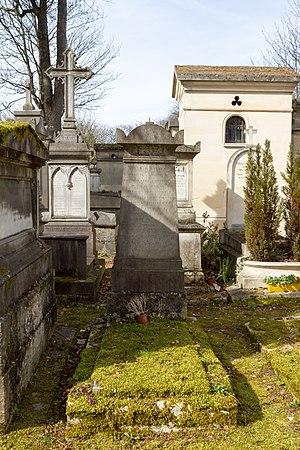
Claude Louis Marie Henri Navier, né à Dijon le 10 février 1785 et mort à Paris le 21 août 1836 est un ingénieur, mathématicien et économiste français du xixᵉ siècle.